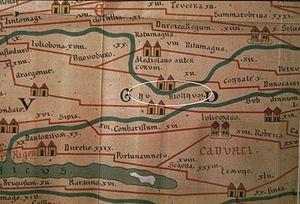
Fragment de la table de Peutinger mettant en évidence la situation de la cité de Jublains
Le site archéologique de Jublains est un ensemble de vestiges, datés principalement de l'époque romaine, présents sur le territoire de l'actuelle commune française de Jublains, située dans le département de la Mayenne.
La station romaine de Rubricaire, premier noyau des agglomérations successives qui s'établirent au pied du mont Rochard, est plus connue par les vestiges qu'elle a laissés que par les textes historiques. Cette station antique, appelée aussi « le château de Rubricaire », est sise commune de Sainte-Gemmes-le-Robert, canton d'Évron, située à 11 kilomètres à vol d'oiseau et en vue de Jublains en Mayenne, chef-lieu des Aulerci Diablintes.